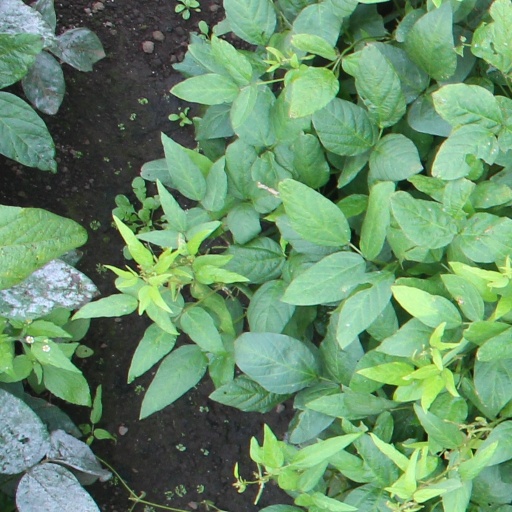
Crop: soybean